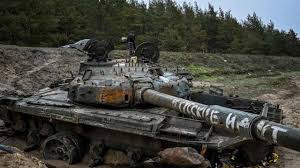
Label: T-80